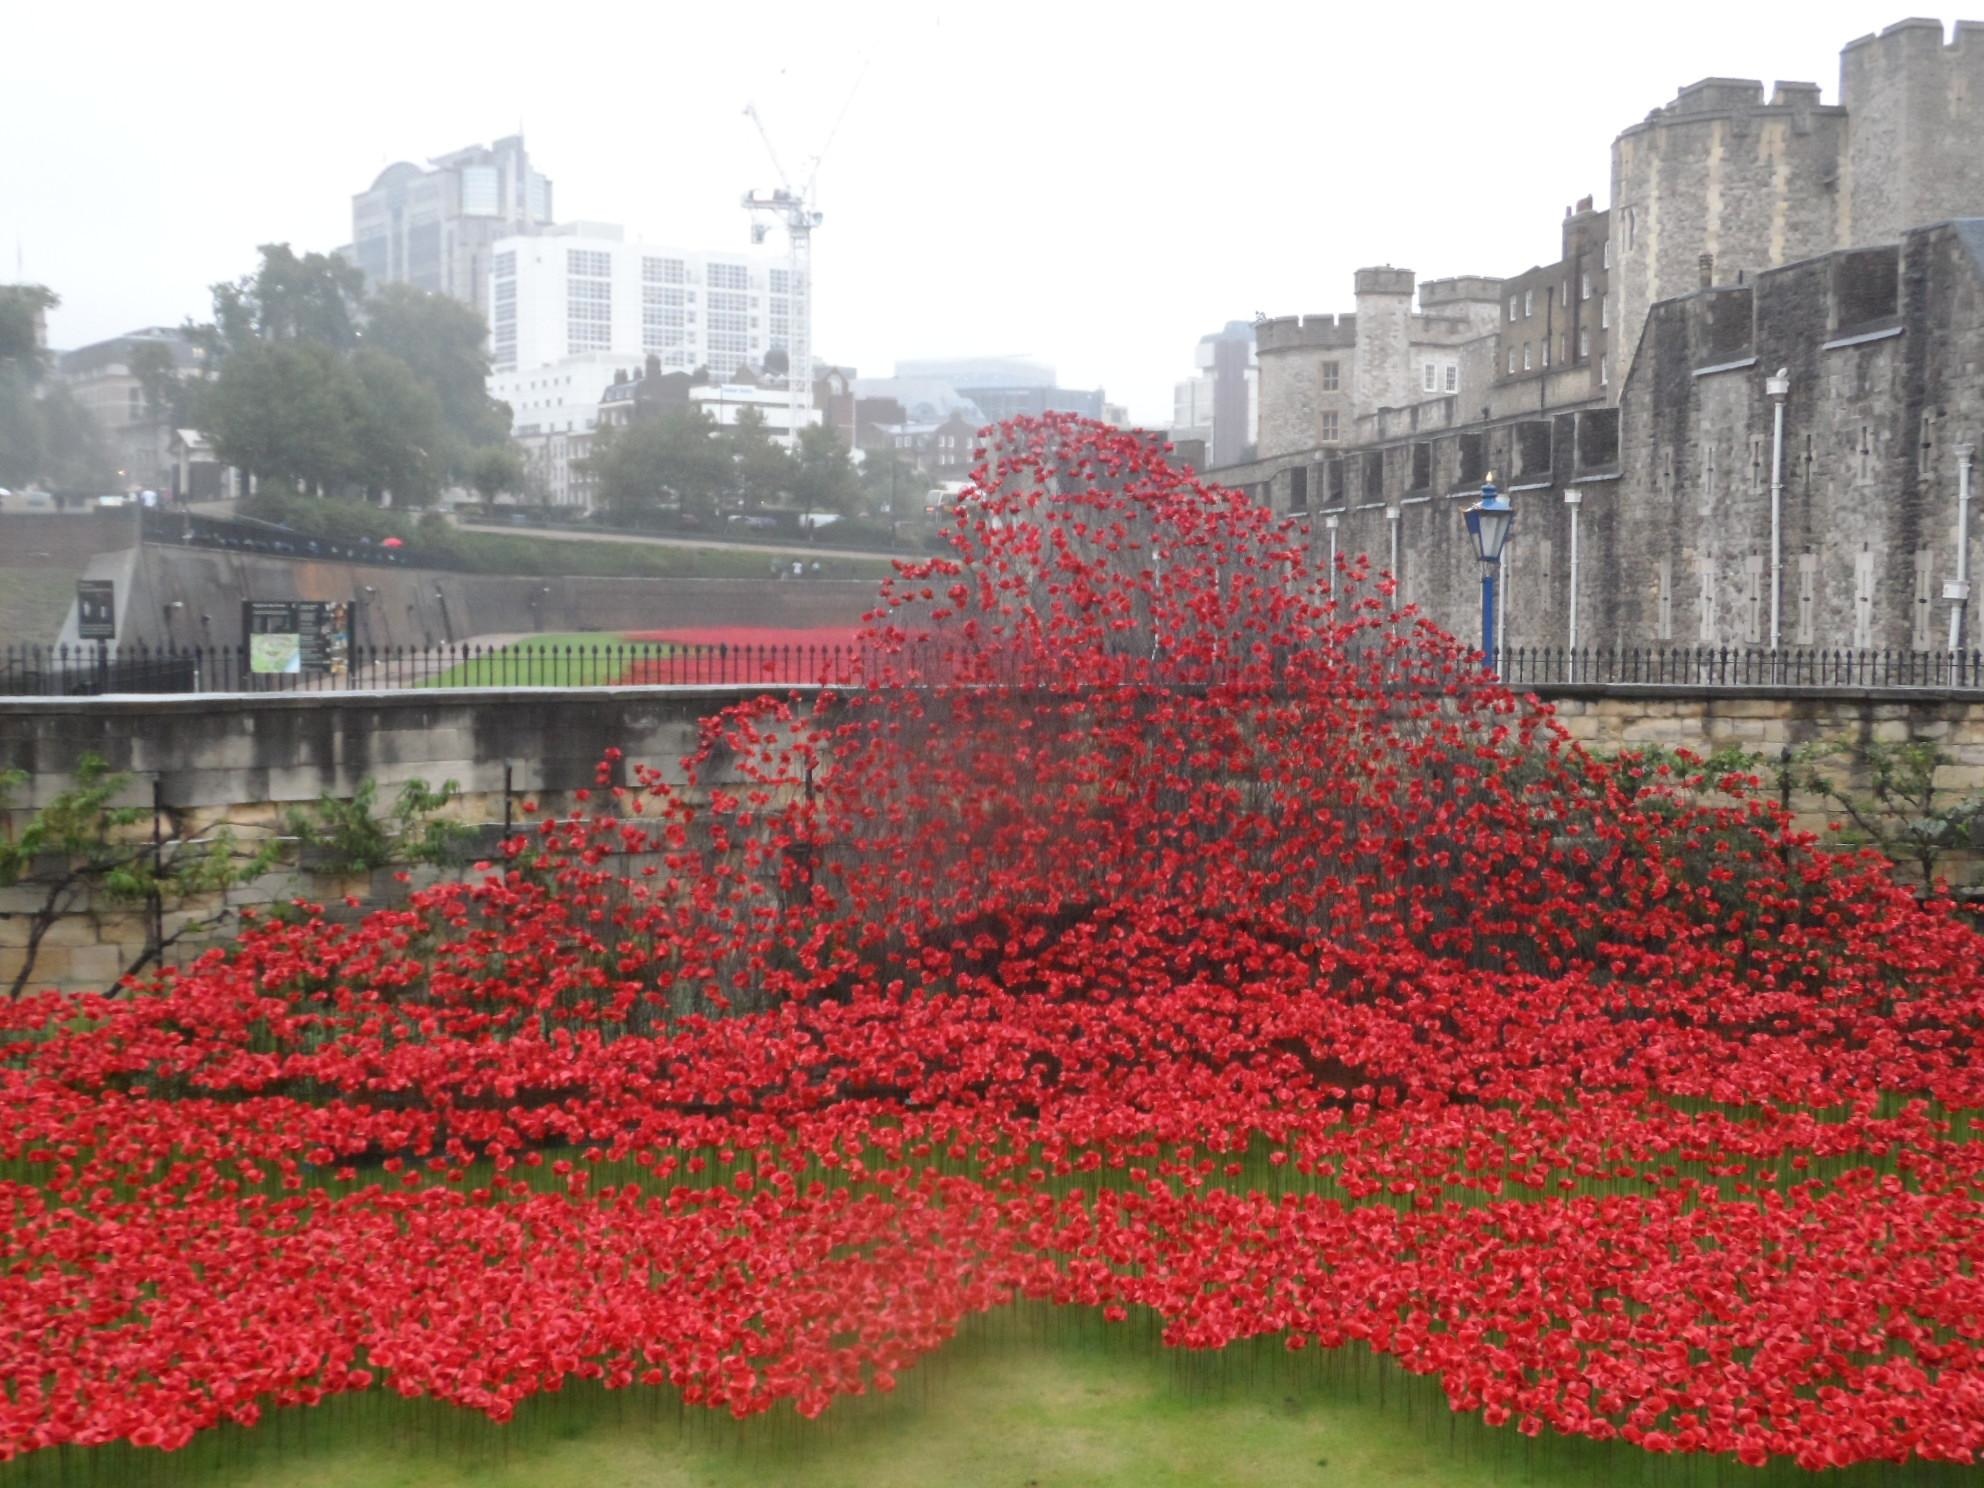
plant, flower, shrub, flowering plant, woody plant, land plant